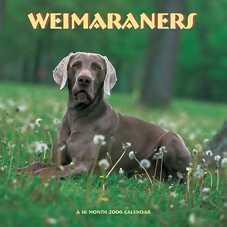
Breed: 235-n000096-Weimaraner